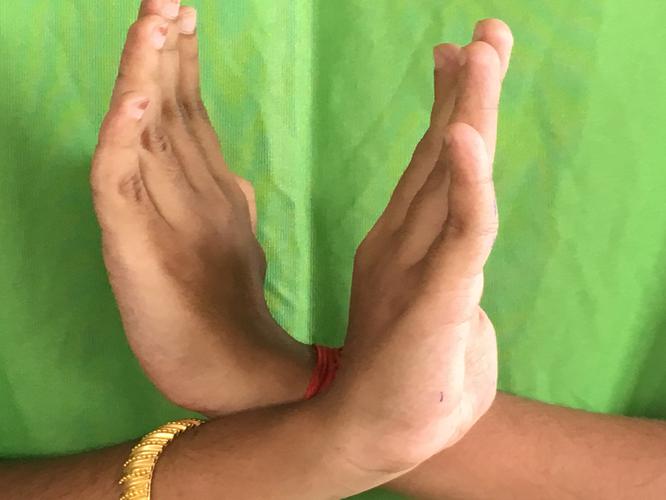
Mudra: Swastikam
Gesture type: double_hand